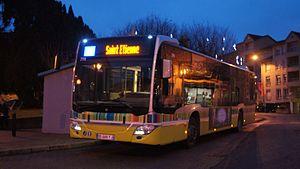
ligne 16 Mercedes Citaro C2 Euro 5 à PLACE GAMBETTA VILLARS
Les autobus de Saint-Étienne sont un réseau d'autobus couvrant les 53 communes de Saint-Étienne Métropole et venant en complément des trois lignes de tramway et des lignes de trolleybus.